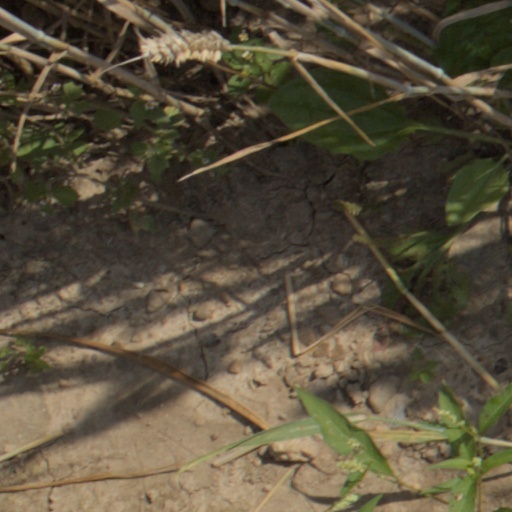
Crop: wheat